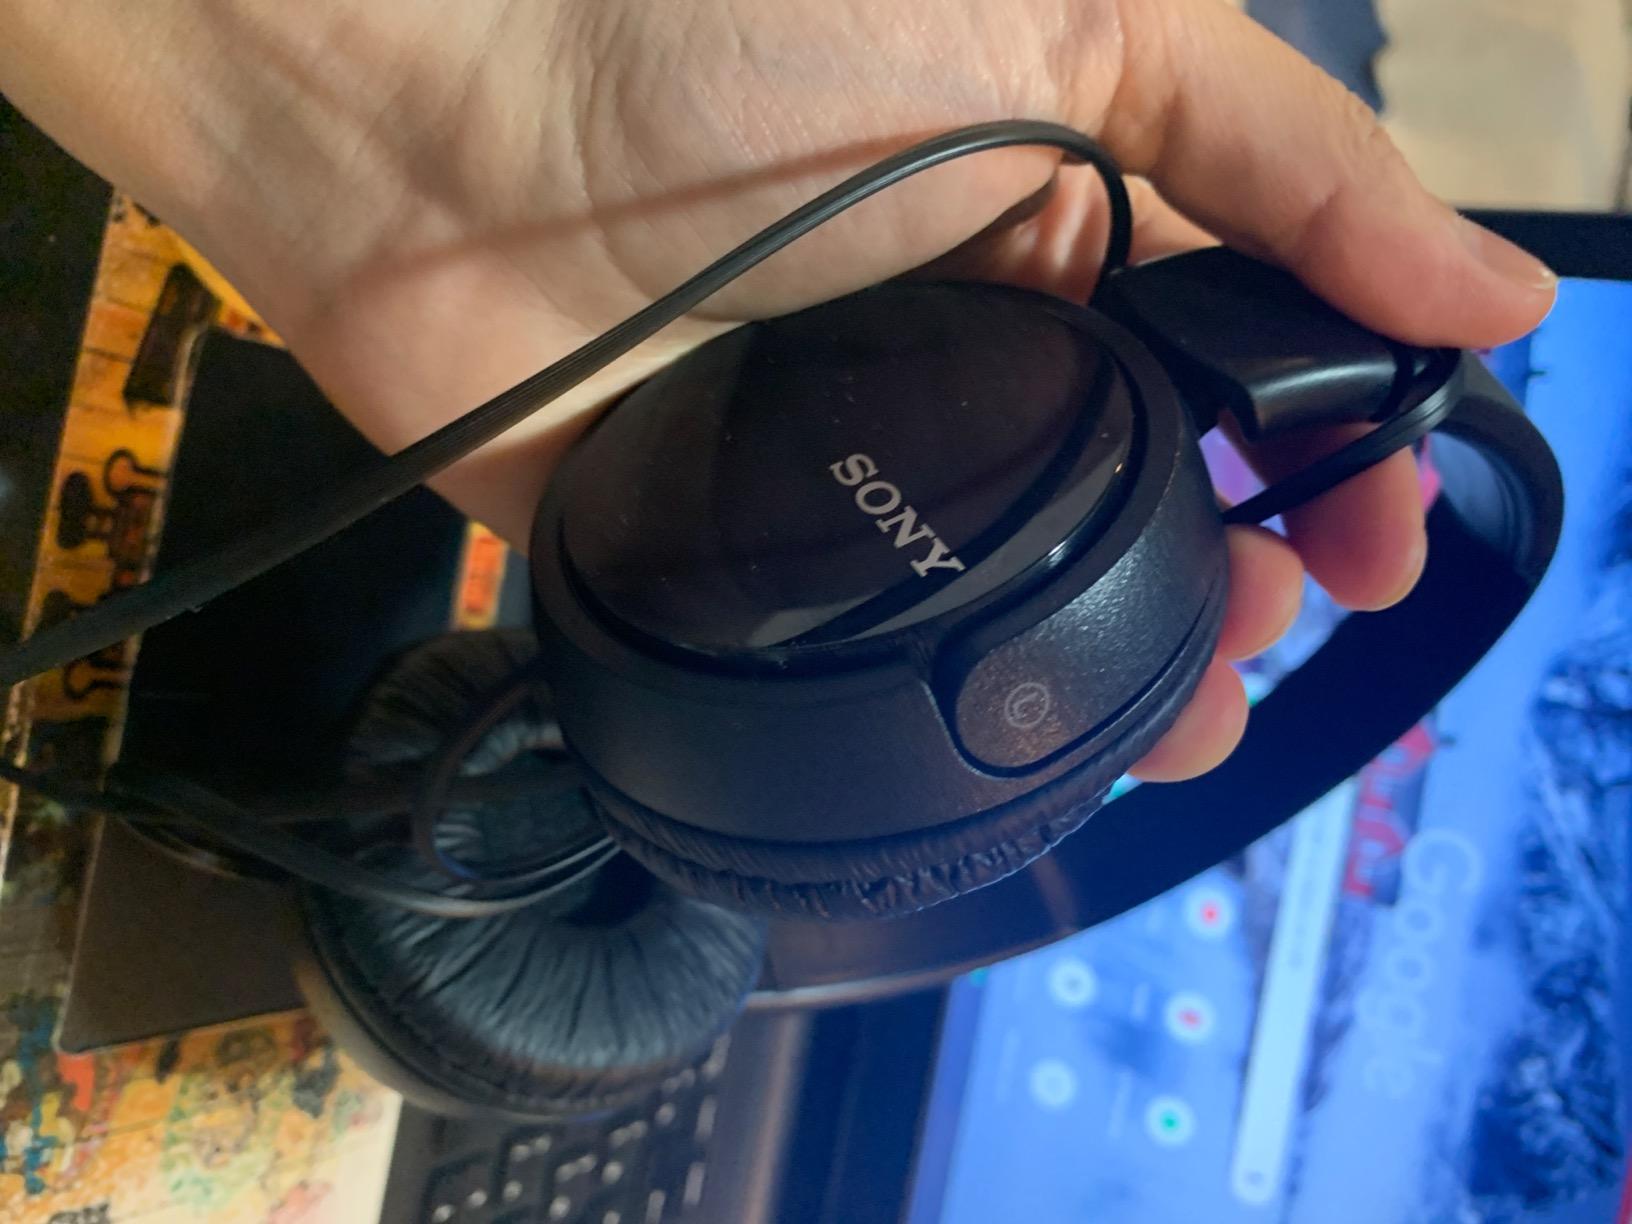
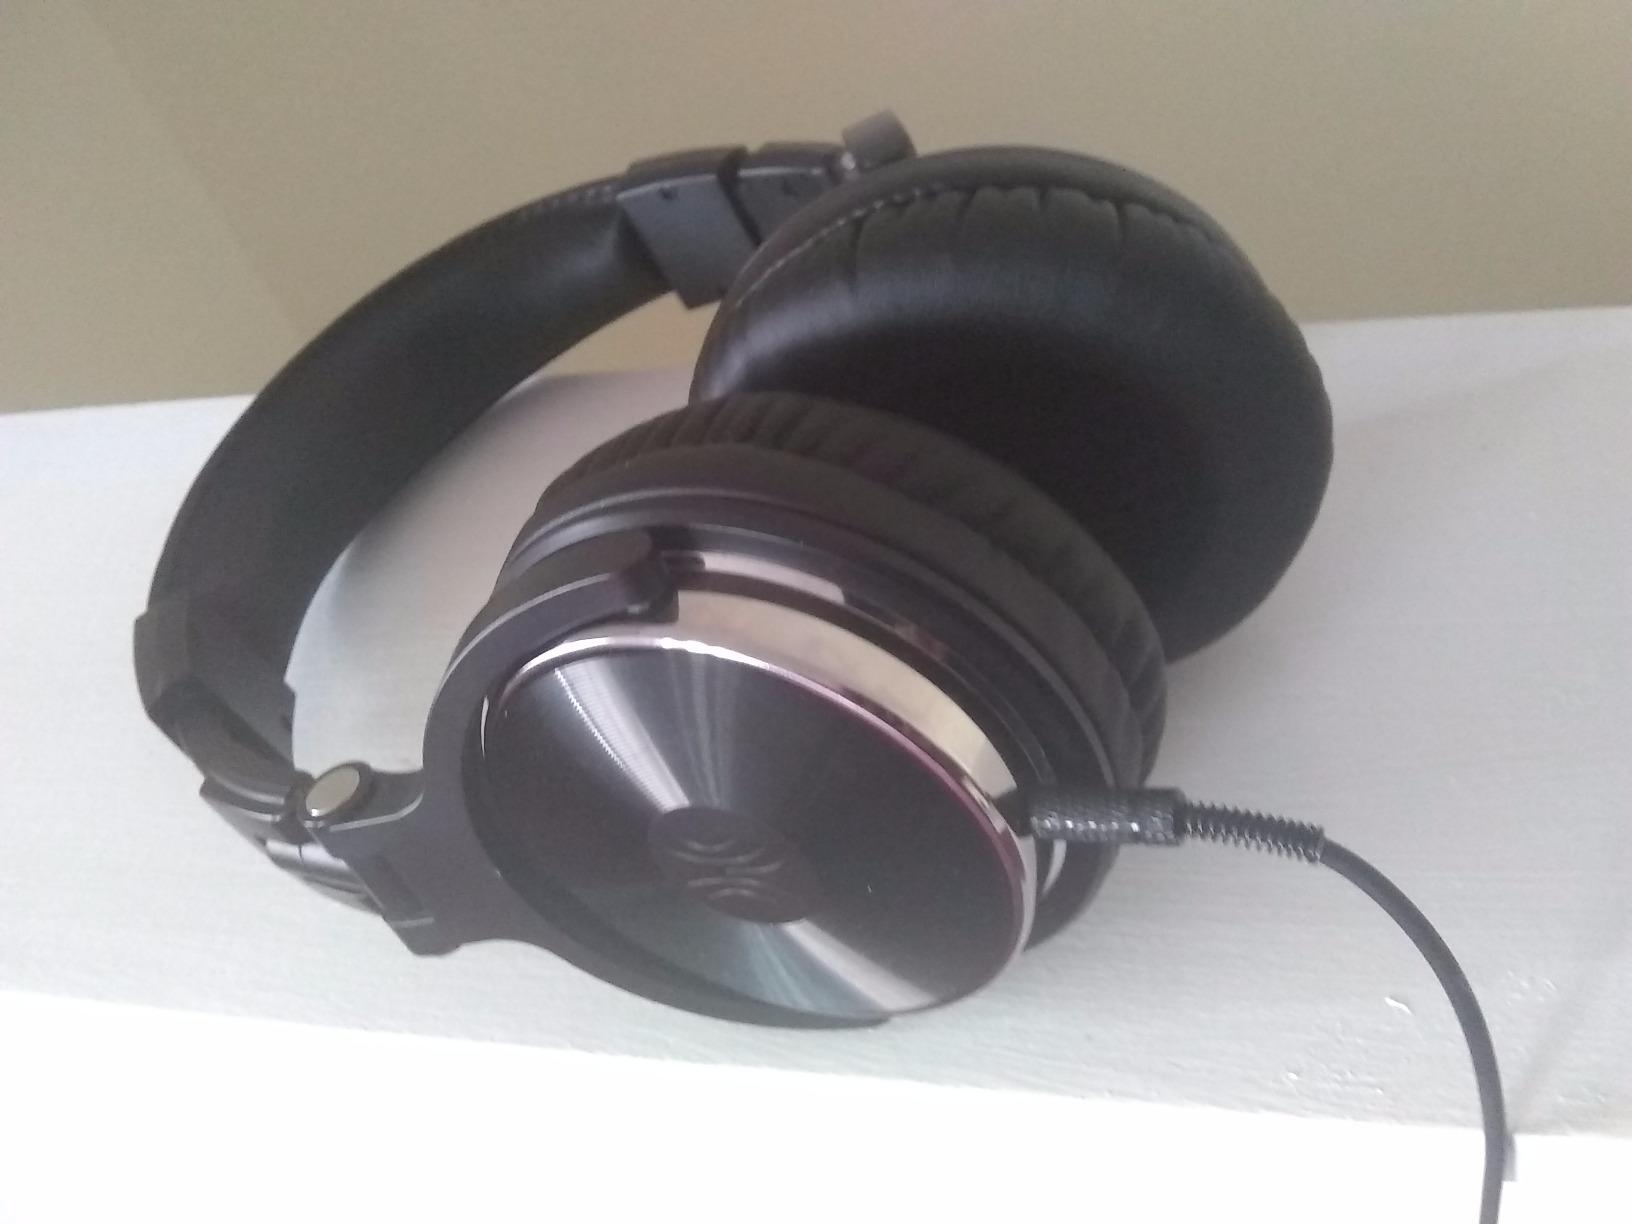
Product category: headphones
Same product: no